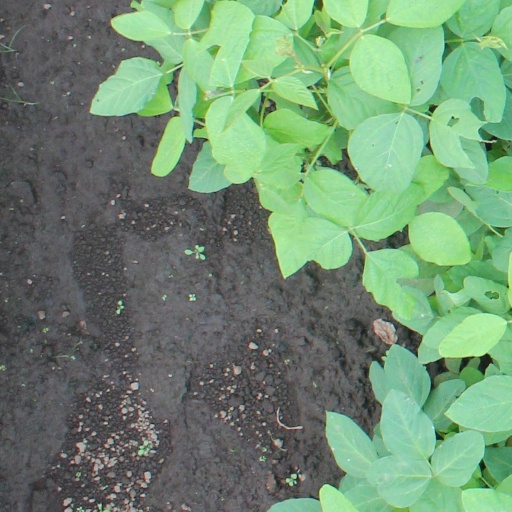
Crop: soybean